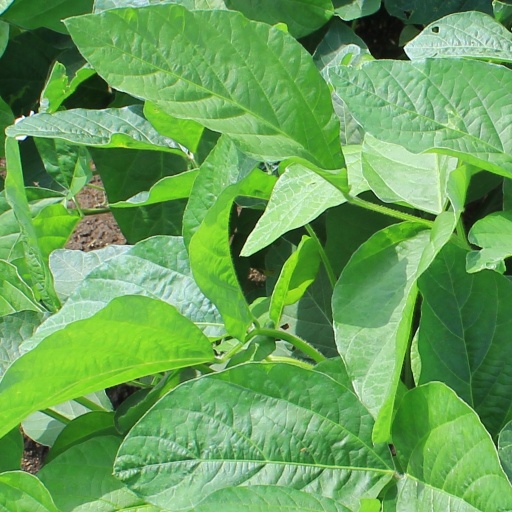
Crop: soybean